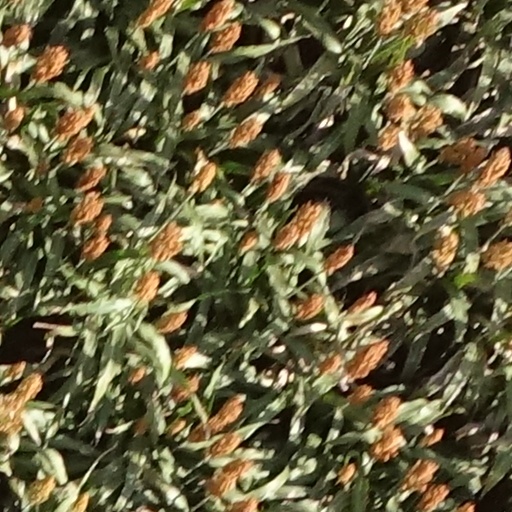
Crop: sorghum